1950s American automobile culture

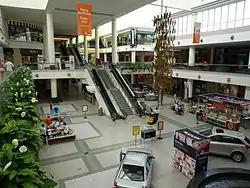
Southdale Center in 2009

The first modern shopping malls were built in the 1950s, such as Bergen Mall, which was the first to use the term "mall" to describe the business model. Other early malls moved retailing away from the dense, commercial downtowns into the largely residential suburbs. Northgate in Seattle is credited as being the first modern mall design, with two rows of businesses facing each other and a walkway separating them. It opened in 1950. Shopper's World in Framingham, Massachusetts, was the first two-story mall, and opened in 1951. The design was modified again in 1954 when Northland Center in Detroit, Michigan, used a centralized design with an anchor store in the middle of the mall, ringed by other stores. This was the first mall to have the parking lot completely surrounding the shopping center, and to provide central heat and air-conditioning.